Ralph E. Pomeroy

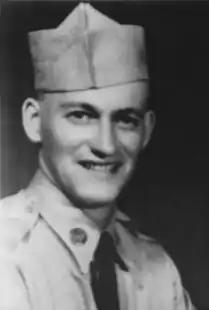
Medal of Honor recipient Ralph Pomeroy

Ralph Eugene Pomeroy (March 26, 1930 – October 15, 1952) was a soldier in the United States Army during the Korean War. He received the Medal of Honor for his actions on